Western Area Command (RAAF)

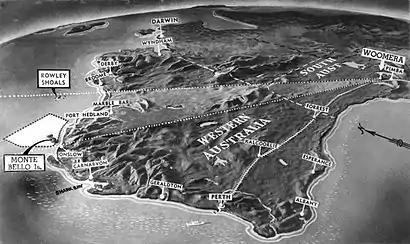
Relief map of Australia, focussing on Western Australia and the Monte Bello Islands

In September 1946, the Chief of the Air Staff, Air Vice Marshal George Jones, proposed reducing the five extant mainland area commands (North-Western, North-Eastern, Eastern, Southern, and Western Areas) to three: Northern Area, covering Queensland and the Northern Territory; Eastern Area, covering New South Wales; and Southern Area, covering Western Australia, South Australia, Victoria and Tasmania. The Australian Government rejected the plan and the wartime area command boundaries essentially remained in place. No. 25 Squadron re-formed as a Citizen Air Force unit at Pearce in April 1948, operating and, later, de Havilland Vampire fighters. As well as training reservists, the squadron was responsible for Western Australia's air defence. Garing handed over command in November 1948; by the end of the month, Western Area headquarters staff numbered fourteen, including seven officers.